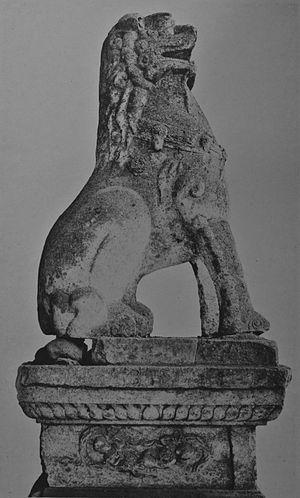
Cet article liste les propriétés culturelles classées détenues par le temple Tōdai-ji de Nara au Japon.